Rector (academia)

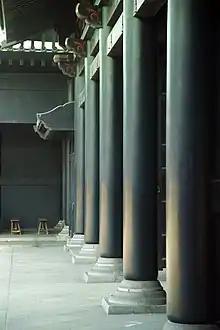
Colonnade at the reconstructed "Yushima Seidō" in Tokyo. The hereditary rectors of this Edo period institution were selected from the Hayashi clan.

During the years of the Tokugawa shogunate (1601–1868), the rector of Edo's Confucian Academy, the "Shōhei-kō" (afterwards known at the "Yushima Seidō"), was known by the honorific title "Daigaku-no kami" which, in the context of the Tokugawa hierarchy, can effectively be translated as "Head of the State University". The rector of the "Yushima Seidō" stood at the apex of the country-wide educational and training system which was created and maintained with the personal involvement of successive shōguns. The position as rector of the "Yushima Seidō" became hereditary in the Hayashi family. The rectors' scholarly reputation was burnished by the publication in 1657 of the seven volumes of and by the publication in 1670 of the 310 volumes of .